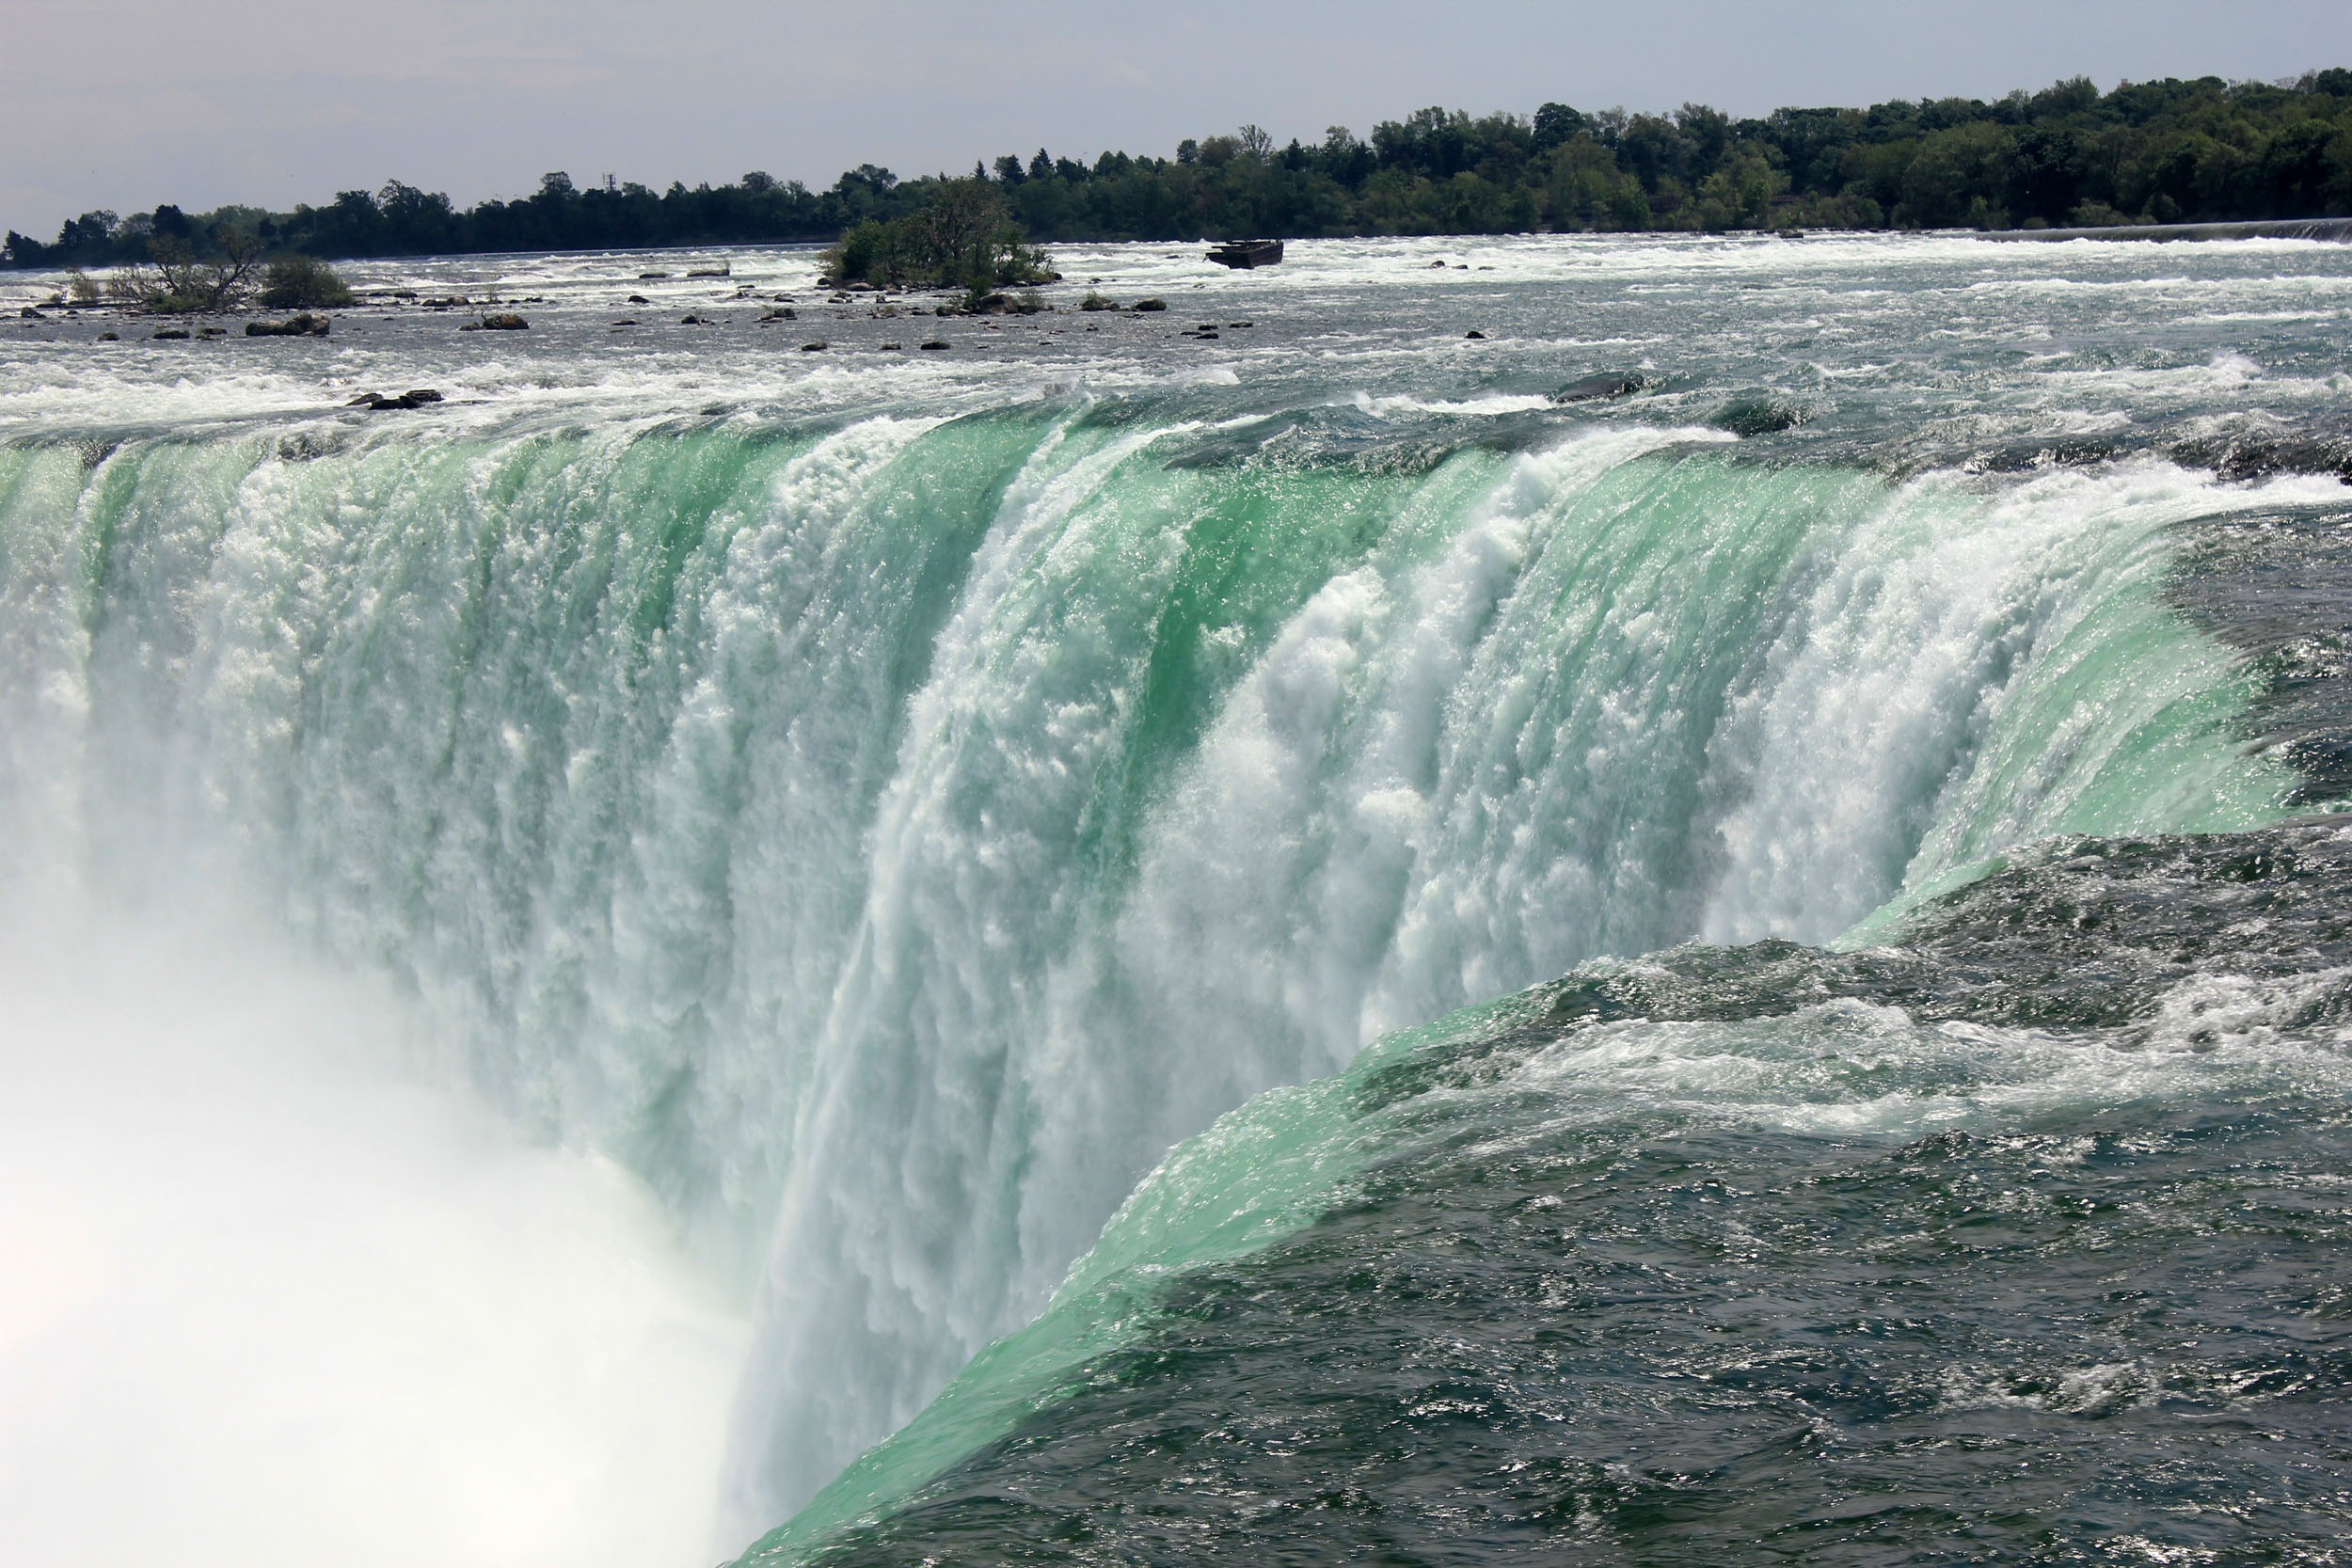
water, waterfall, wave, river, rapid, body of water, power, canada, falls, waterfalls, wasserfall, ontario, water feature, watercourse, niagara falls, wind wave